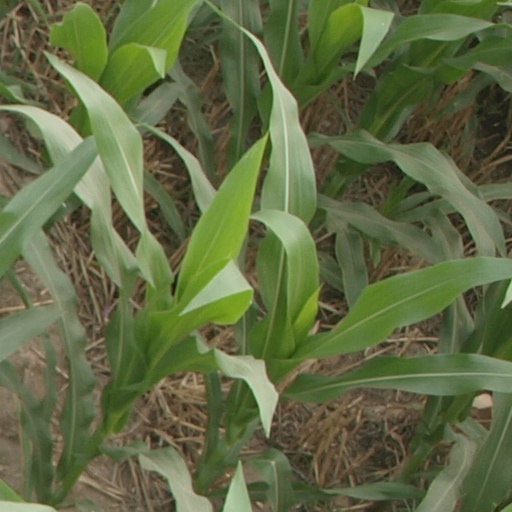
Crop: maize; corn